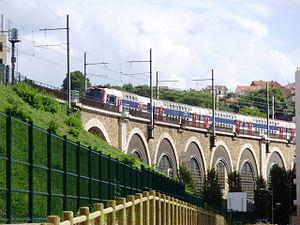
Viaduc ferroviaire d'Issy, à Issy-les-Moulineaux, Hauts-de-Seine, France, depuis le boulevard Garibaldi à l'ouest du viaduc
La ligne des Invalides à Versailles-Rive-Gauche, dite plus simplement ligne des Invalides, est une ligne ferroviaire française, de la région Île-de-France, à écartement standard et à double voie. Elle relie la gare des Invalides, à Paris, à la gare de Versailles-Château-Rive-Gauche.